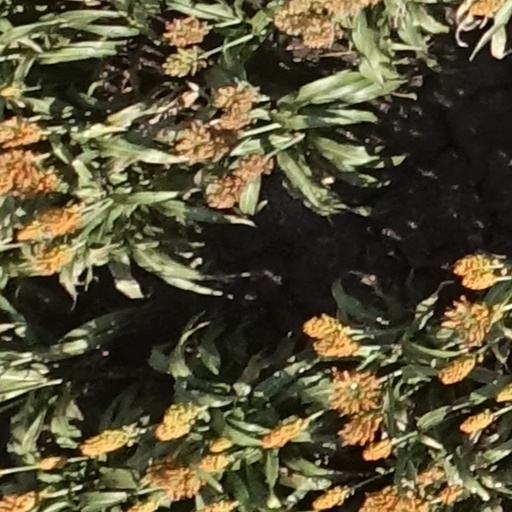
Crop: sorghum